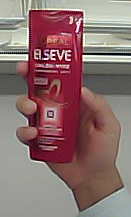
Product: loreal_shampoo